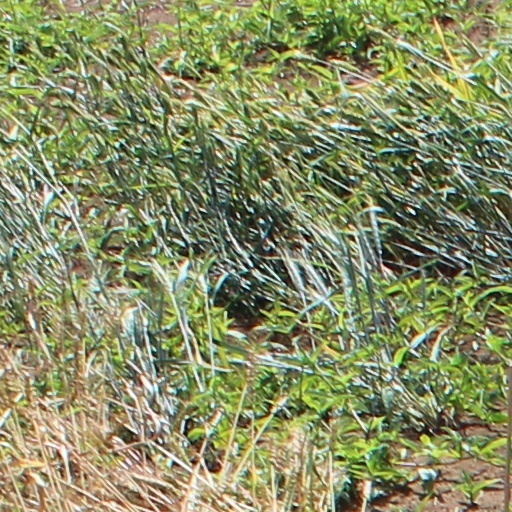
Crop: wheat